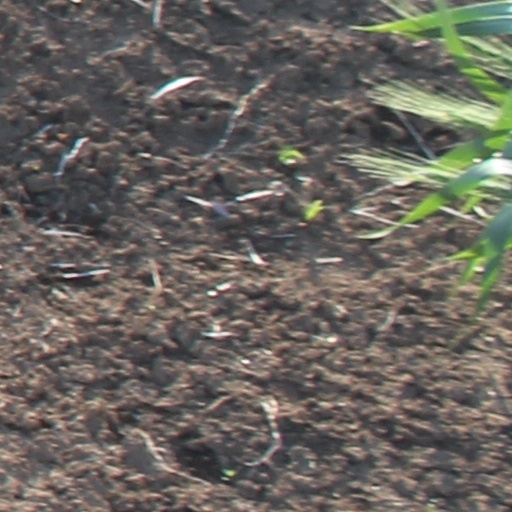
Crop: wheat